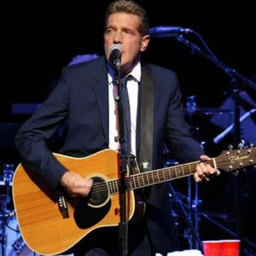
soft rock artist with his signature guitar .